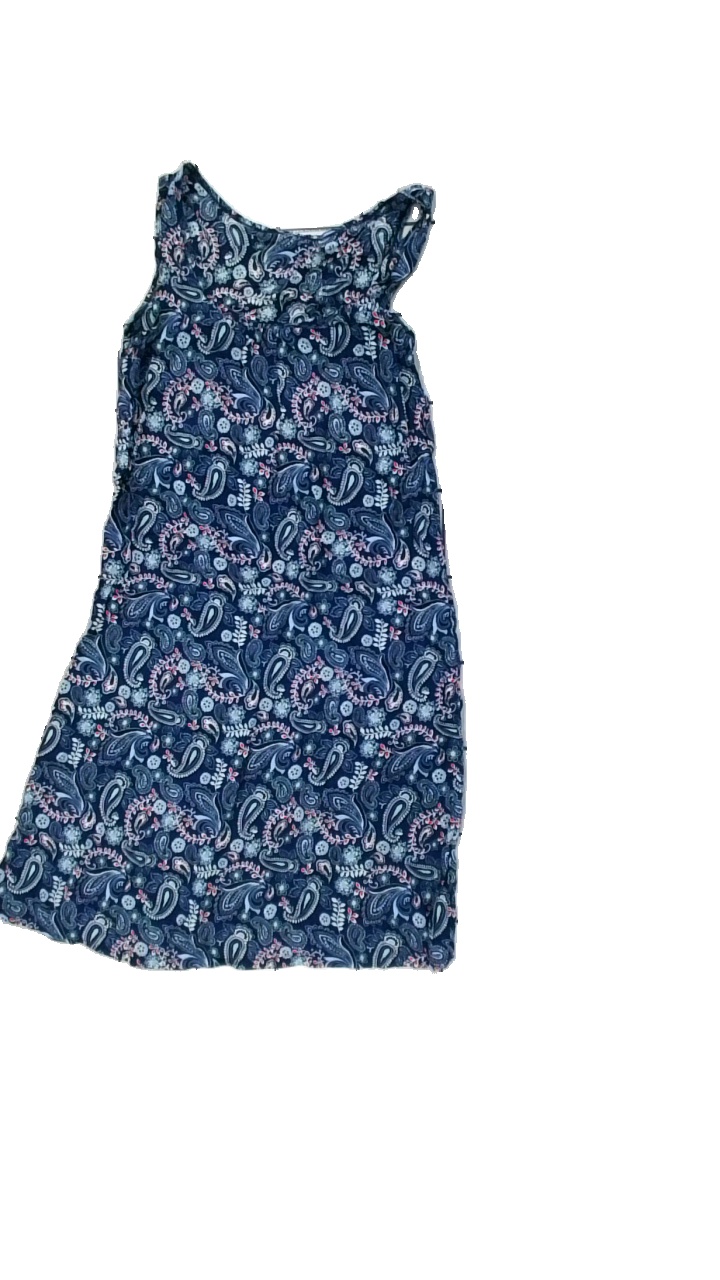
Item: Top (Ladies)
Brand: Missing
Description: Long patternd top without sleeves
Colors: Blue, Multicolor, Green, Red
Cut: Long
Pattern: Other
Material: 100% Viscose
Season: All
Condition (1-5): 5
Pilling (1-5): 5
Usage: Reuse
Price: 50-100